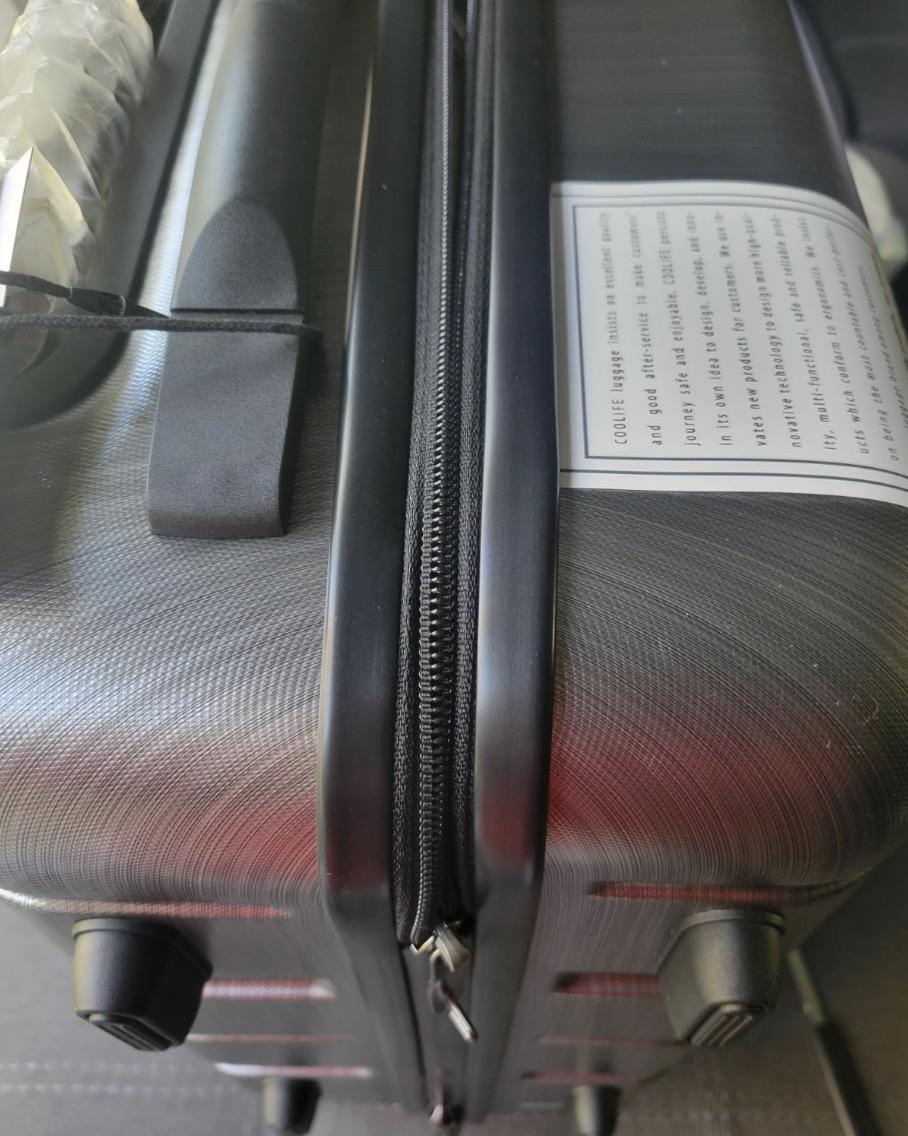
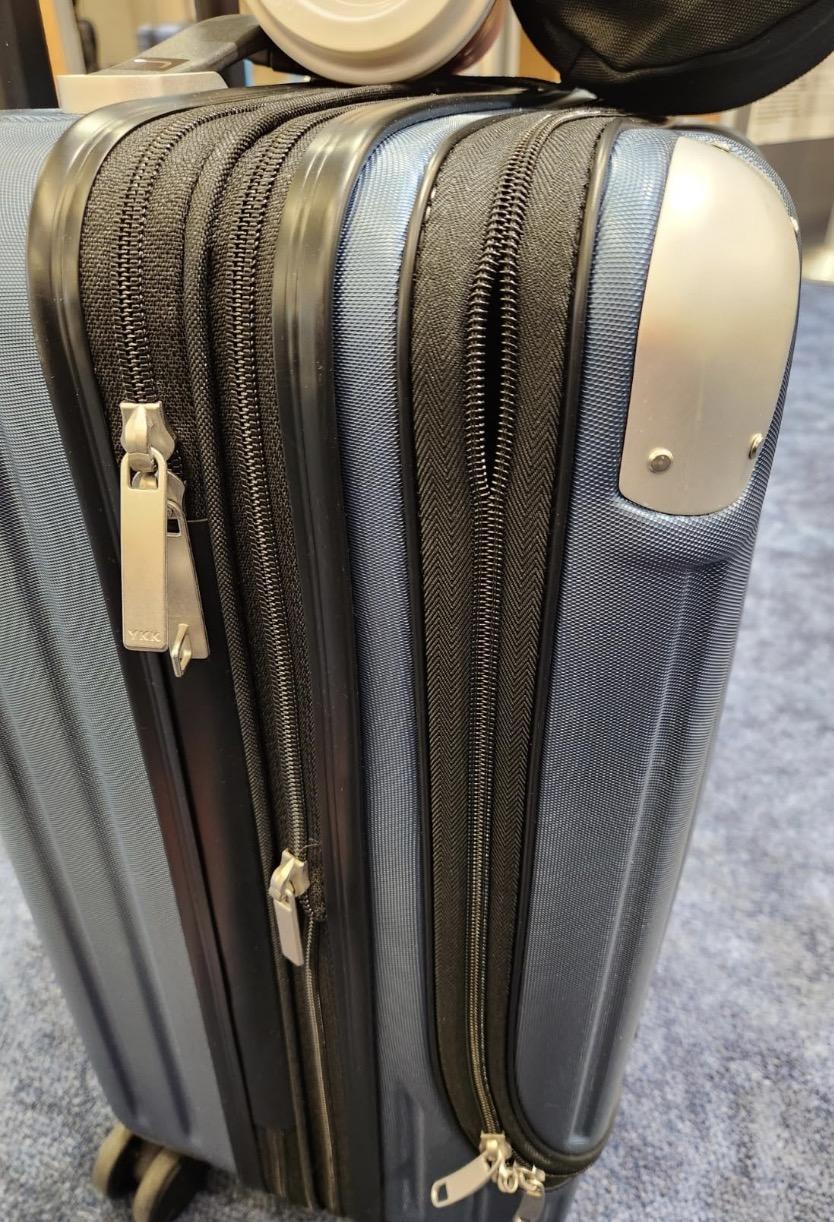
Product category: items_tea
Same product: no